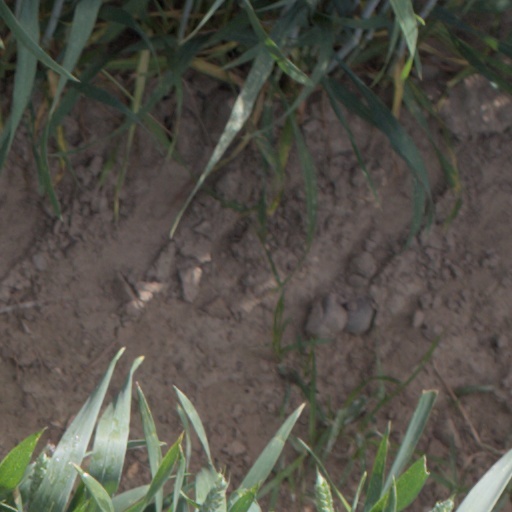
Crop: wheat